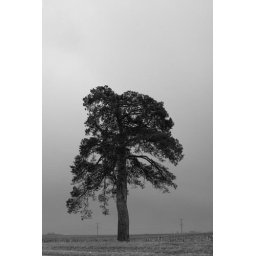
A lone tree in a field near Oreana, IL.2/2006